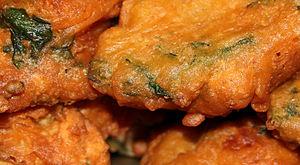
Les pakora, aussi appelé pakoda, pakodi ou ponako, sont des beignets de légumes. Il est possible de faire des pakora avec des aubergines, des courgettes, des pommes de terre et d'autres légumes. Originaire d'Inde, on le trouve à travers tout le sous-continent indien.